Minutes to Fame

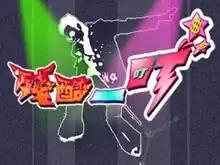

Minutes to Fame is a game show-style talent contest from Hong Kong. It was a weekly program presented by Television Broadcasts Limited (TVB) and broadcast on TVB Jade in three series from February 2005 to August 2007. The show is intended to be satirical and funny since most of the contestants are inexperienced and are trying to get famous.